Nordmarka

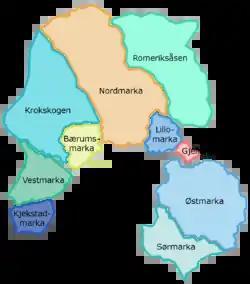
Nordmarka is the largest and most central part of Oslomarka

Nordmarka is the mostly forested region which makes up the northern part of Oslo, Norway. Nordmarka is the largest and most central part of Oslomarka. The area called Nordmarka also extends into the municipalities of Hole, Ringerike, Lunner, Jevnaker and Nittedal. It is the largest part of the Marka borough.